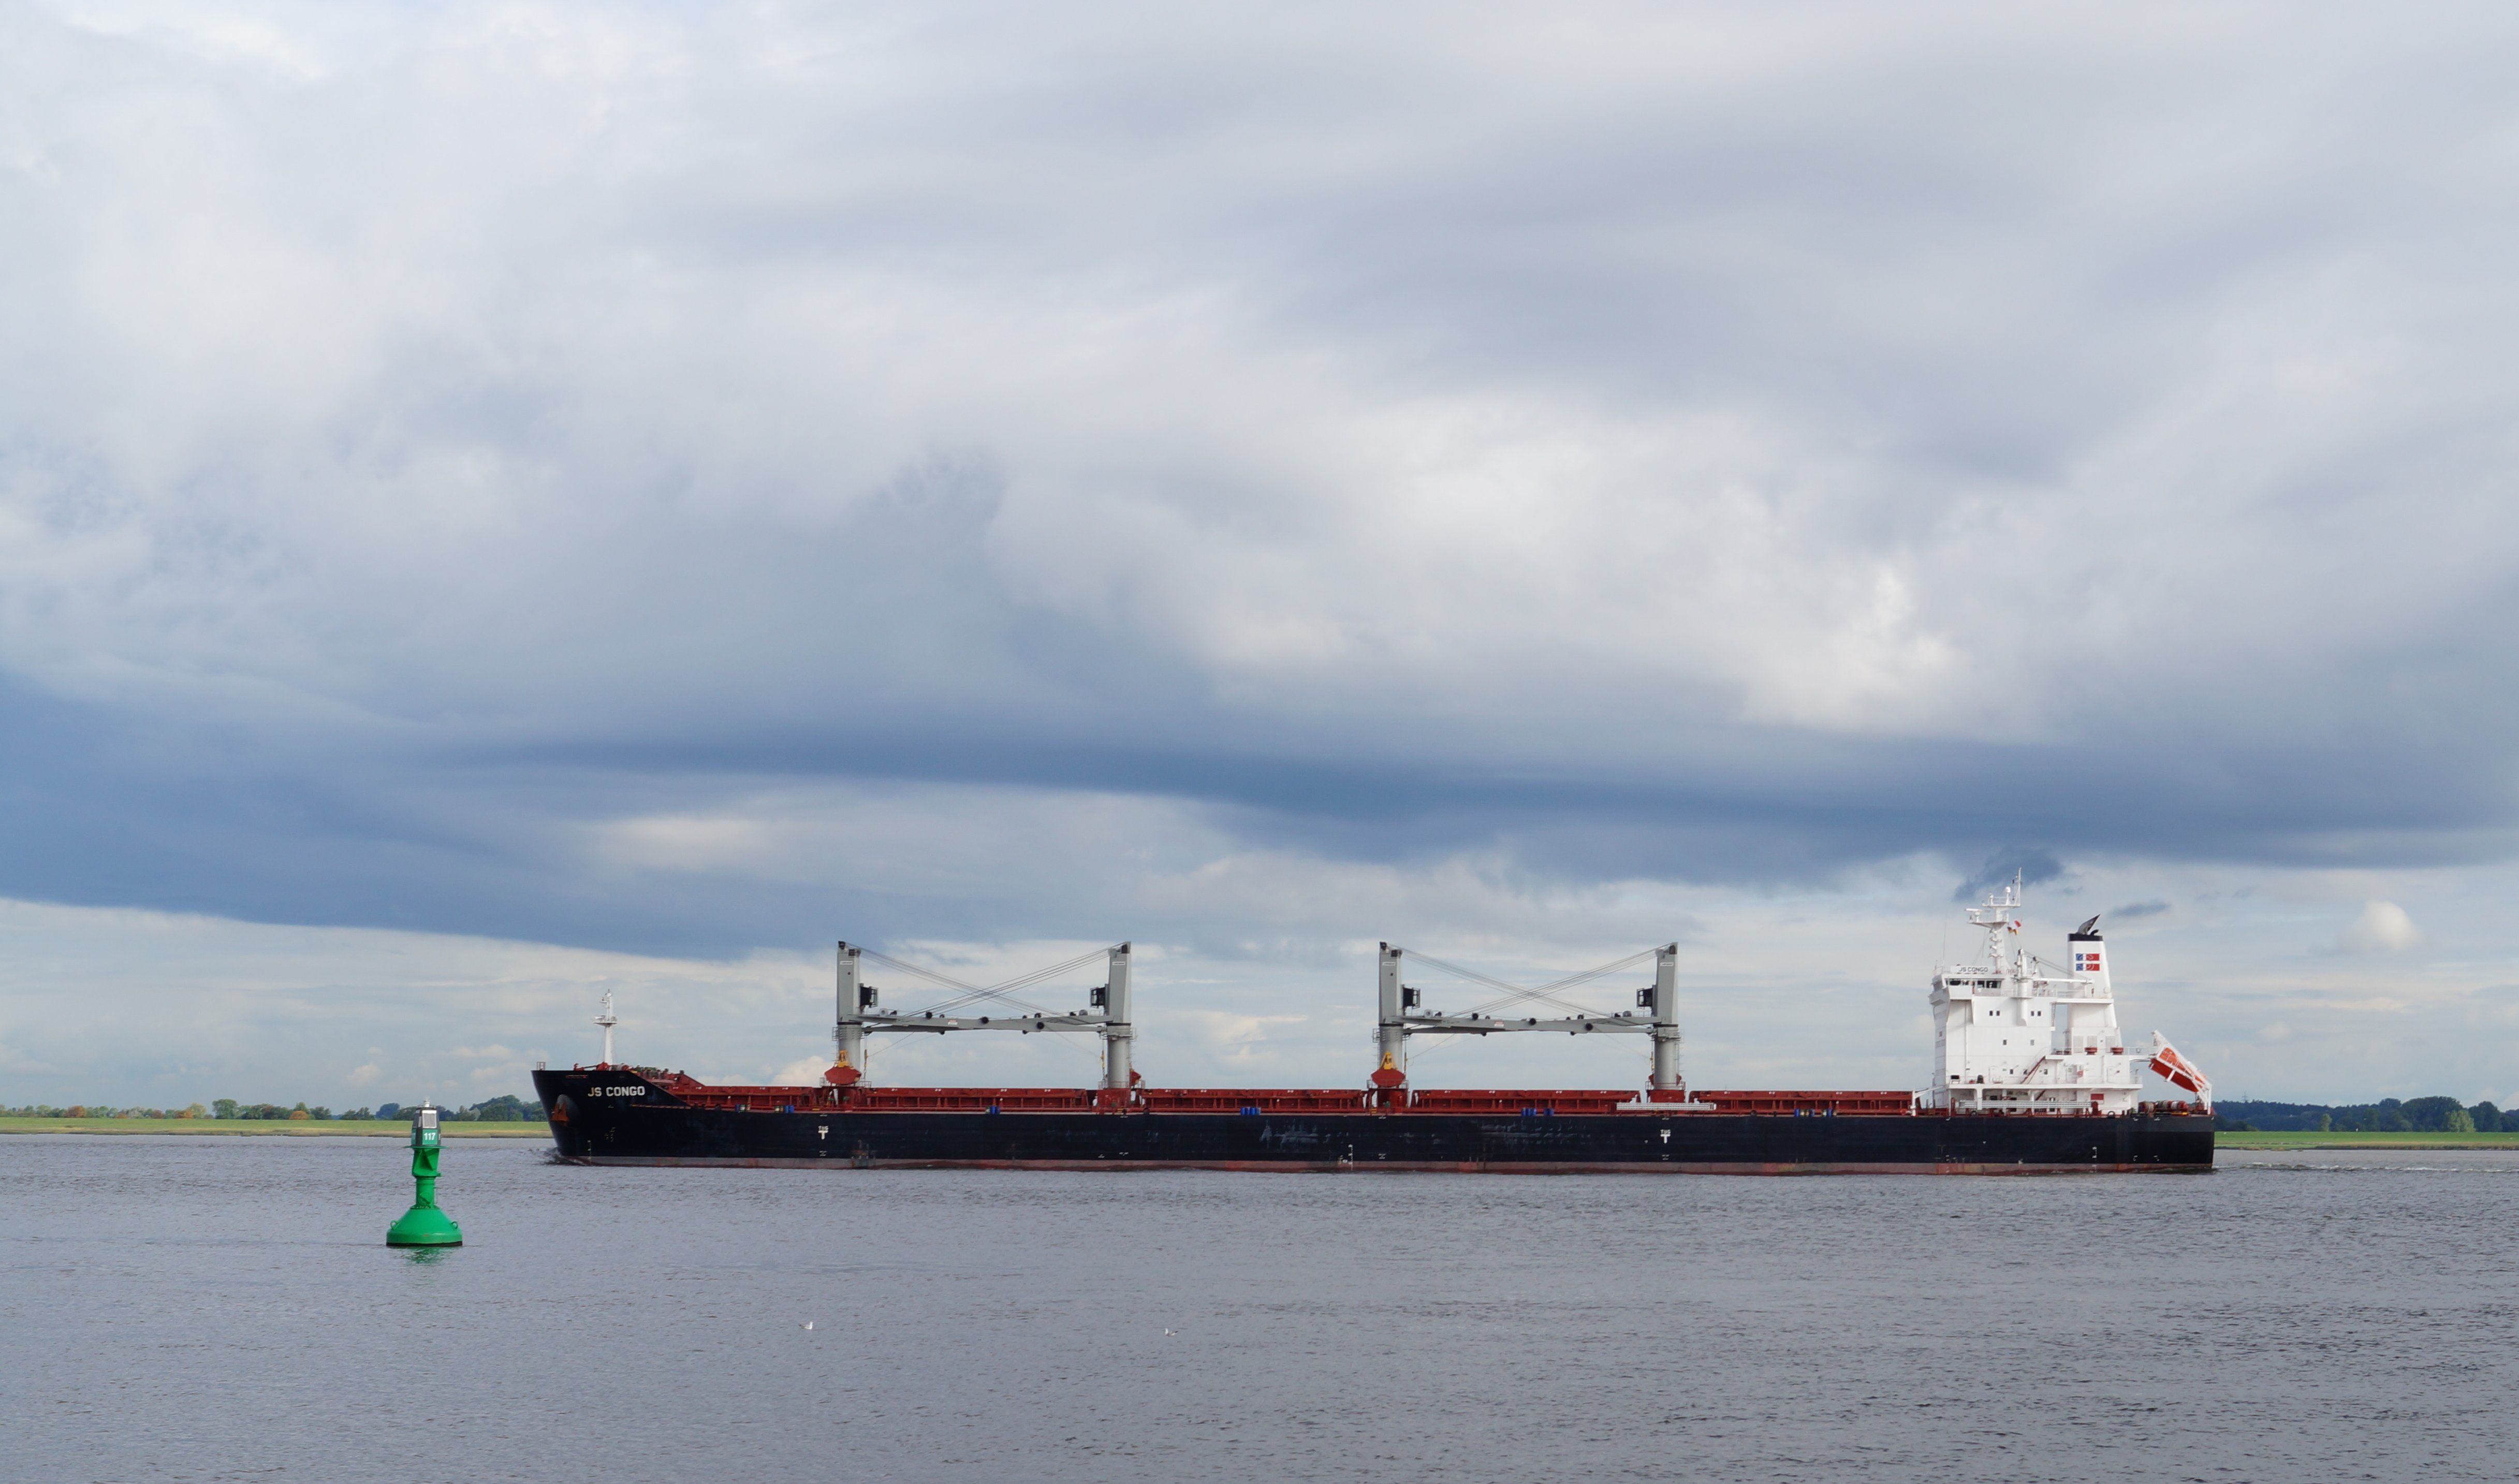
sea, coast, ocean, boat, river, ship, transport, boot, vehicle, bay, harbor, cargo ship, waterway, ferry, container, cargo, channel, freighter, watercraft, container ship, passenger ship, freight transport, tank ship